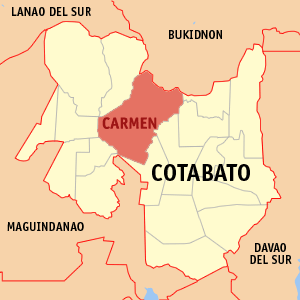
Carmen est une localité de la province de Cotabato, aux Philippines. En 2015, elle compte 95 921 habitants.